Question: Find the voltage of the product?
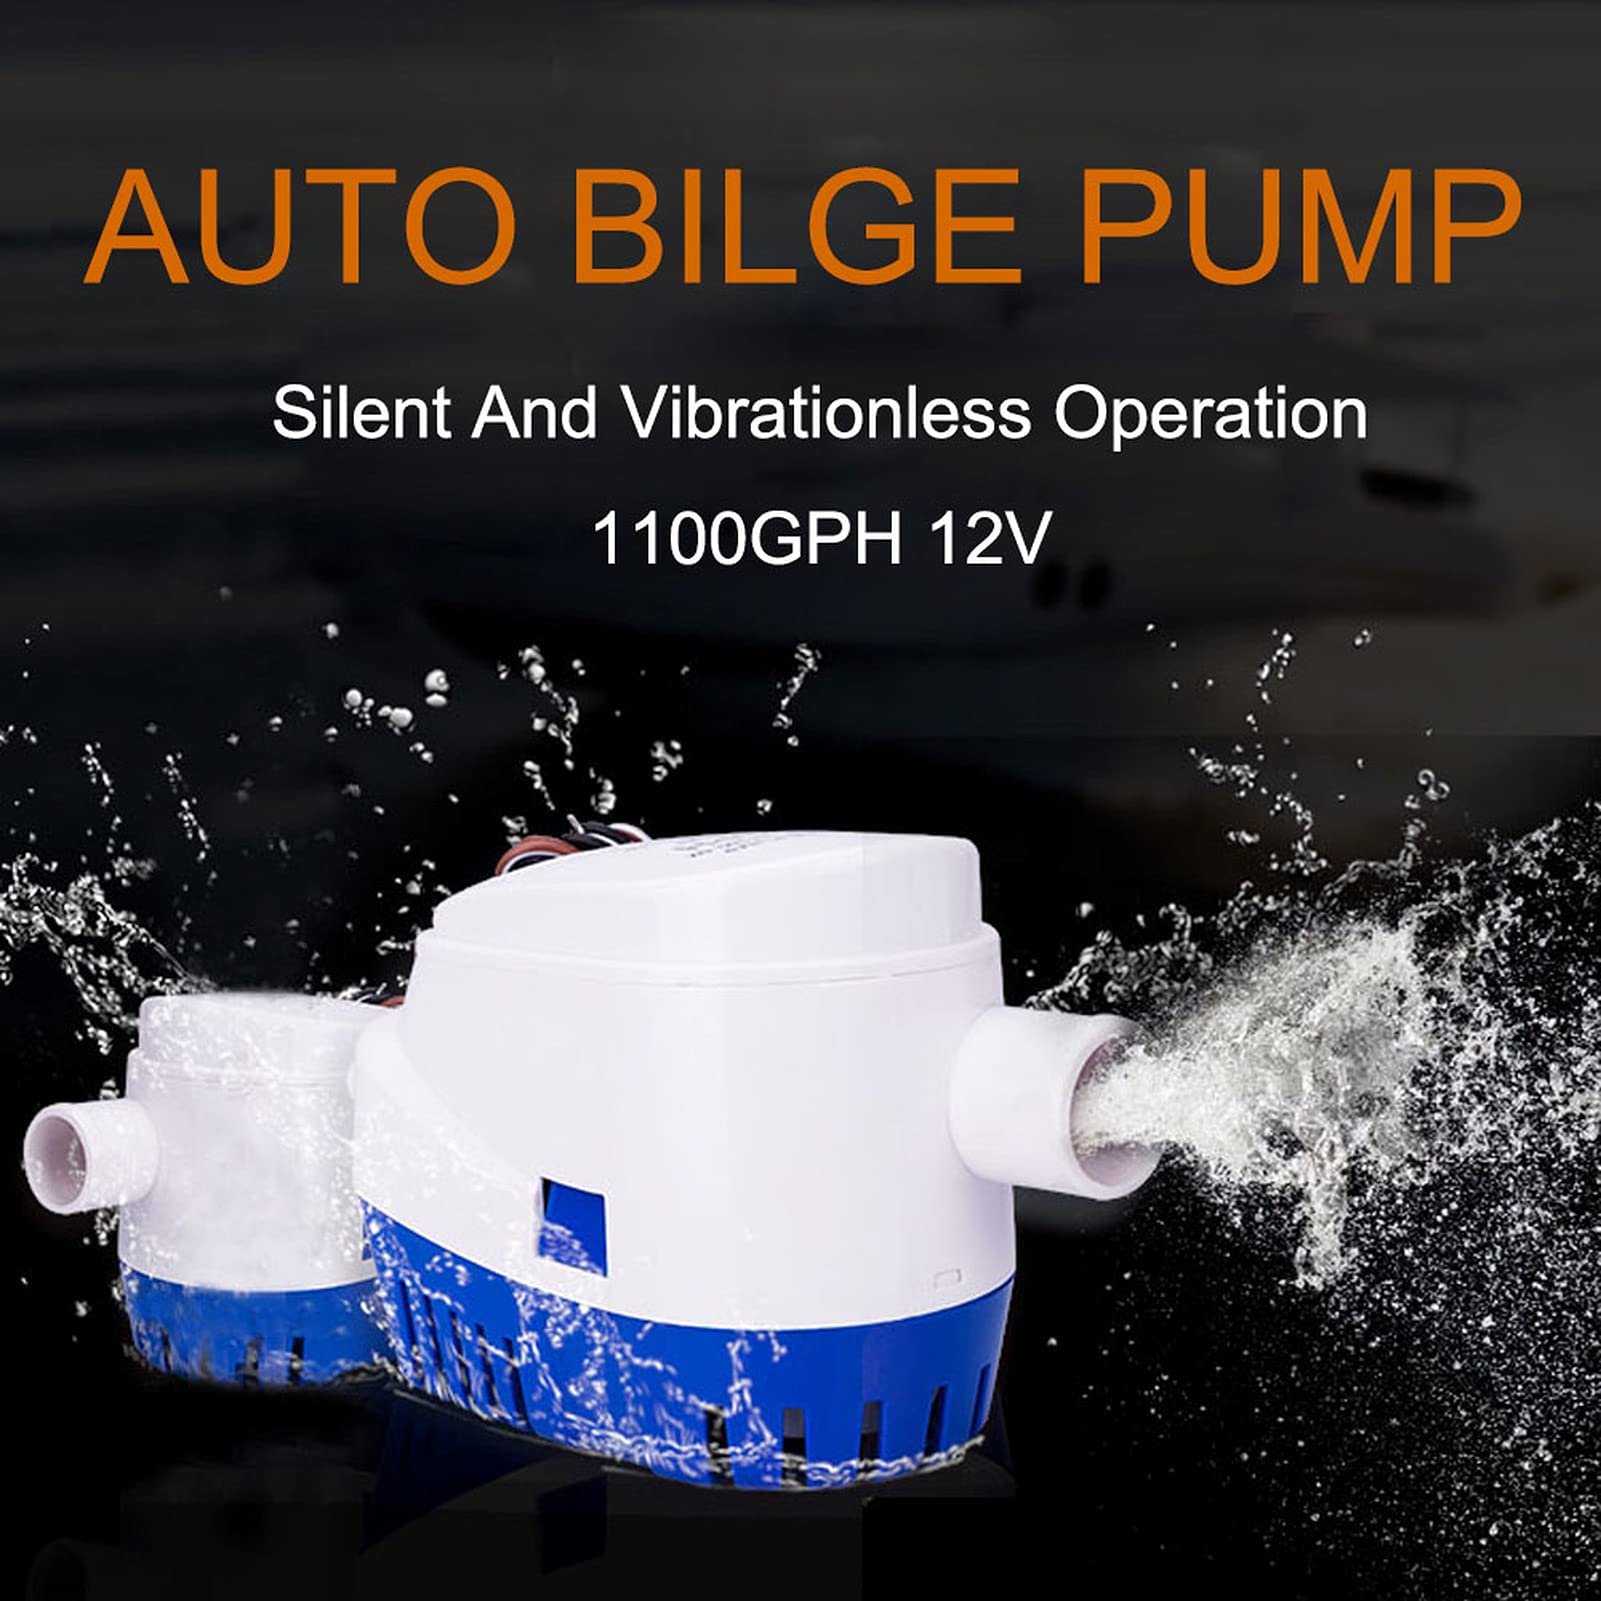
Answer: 12.0 volt